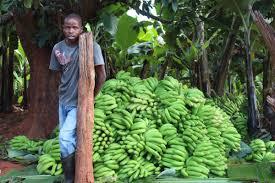
Mwanamume amesimama kando ya ndizi ambazo zimevunwa.Rangi ya ndizi hizo ,ni rangi ya kijani kibichi . Amevalia viatu vyeusi.Nyuma yake,kuna migomba ya ndizi .